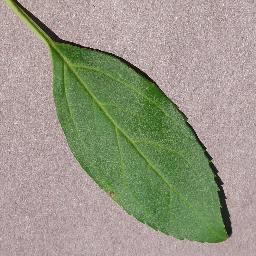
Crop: cherry
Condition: (including_sour)_healthy